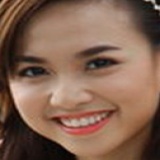
diễn viên Đinh Ngọc Diệp